Where No Man Has Gone Before

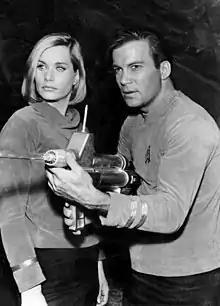

"Where No Man Has Gone Before" is the third episode of the of the American science-fiction television series "". Written by Samuel A. Peeples and directed by James Goldstone, it first aired on September 22, 1966.